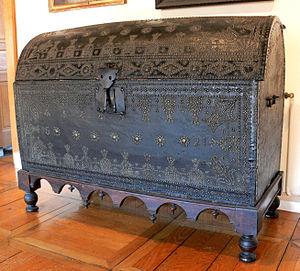
Malle ou coffre de mariage du type bahut (à couvercle bombé) couverte de cuir et décorée de clous, datée de 1621. Vesoul, musée Georges-Garret, 005.0.73, legs Dyverneresse, 1981.